New South Wales Police Force

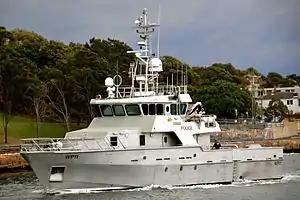
OPV "Nemesis"

NSW Police has the largest government fleet in Australia, with more than 4,000 vehicles, on a lease basis. Historically, the Holden Commodore, Ford Falcon and Ford Territory traditionally made up the bulk of general duties response vehicles in the fleet. With the end of local production by Holden and Ford however, general duties response vehicles are now made up of Volkswagen Passats, Volkswagen Tiguans and Holden ZB Commodores. A small number of Toyota LandCruiser 300s and Mitsubishi Pajeros are also used as response vehicles in regional areas. The Ford Ranger, Isuzu D-Max and Hyundai iLoad are used as caged vehicles or "paddy wagons", while Volkswagen Tiguan Allspaces are used as Dog Unit vehicles.